Saveloy
Also known as:
es - Spanish: Saveloy
jv - Javanese: Saveloy
Category: meat (sausage)
Cuisine: British
Associated cuisines: British
Area: England, Wales, Australia, New Zealand
Countries: United Kingdom, Australia, New Zealand
Region: Australia and New Zealand Northern Europe

This dish is a type of highly seasoned sausage, usually bright red, normally boiled and available in fish and chip shops. It is sometimes also available fried in batter.

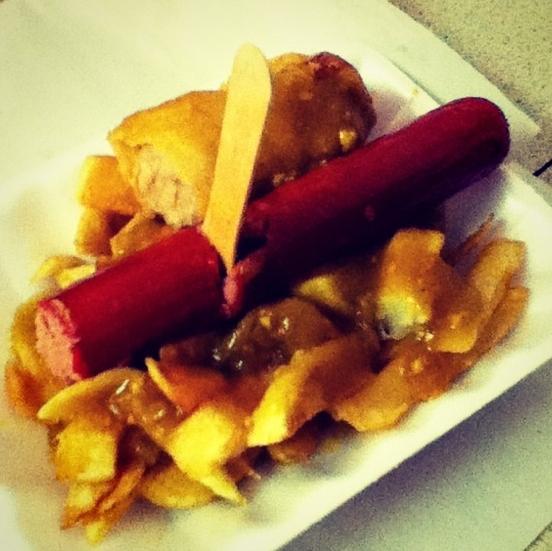